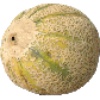
Label: Cantaloupe 2